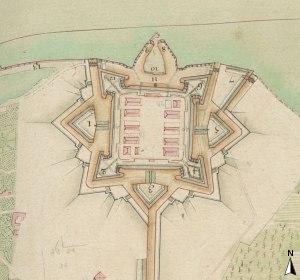
La citadelle de Saint-Martin-de-Ré est un ouvrage militaire édifié de 1690 afin de protéger l'île de Ré. Elle est l'un des principaux monuments historiques de la ville de Saint-Martin-de-Ré, dans le département de la Charente-Maritime, dans le sud-ouest de la France.